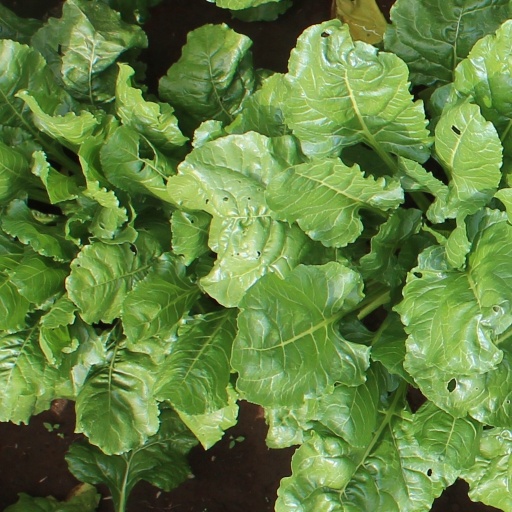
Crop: sugar beet